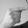
ASL letter: G